2nd Tank Battalion

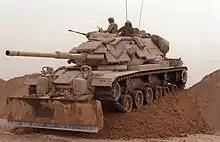
Marines from Company D, 2nd Tank Battalion, drive their M60A1 main battle tank during a breach exercise in Operation Desert Storm in 1991. The tank is fitted with reactive armor and an M-9 bulldozer kit.

The battalion as a whole saw its first combat since the Second World War in 1991, as it moved with the 2nd Marine Division to Saudi Arabia for the liberation of Kuwait. Augmented by companies of the 4th Tank Battalion, 2nd Tanks served as the division reserve for the four-day war in Kuwait.